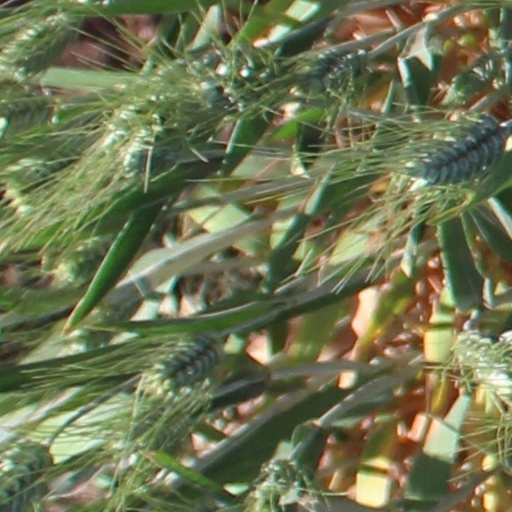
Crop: wheat